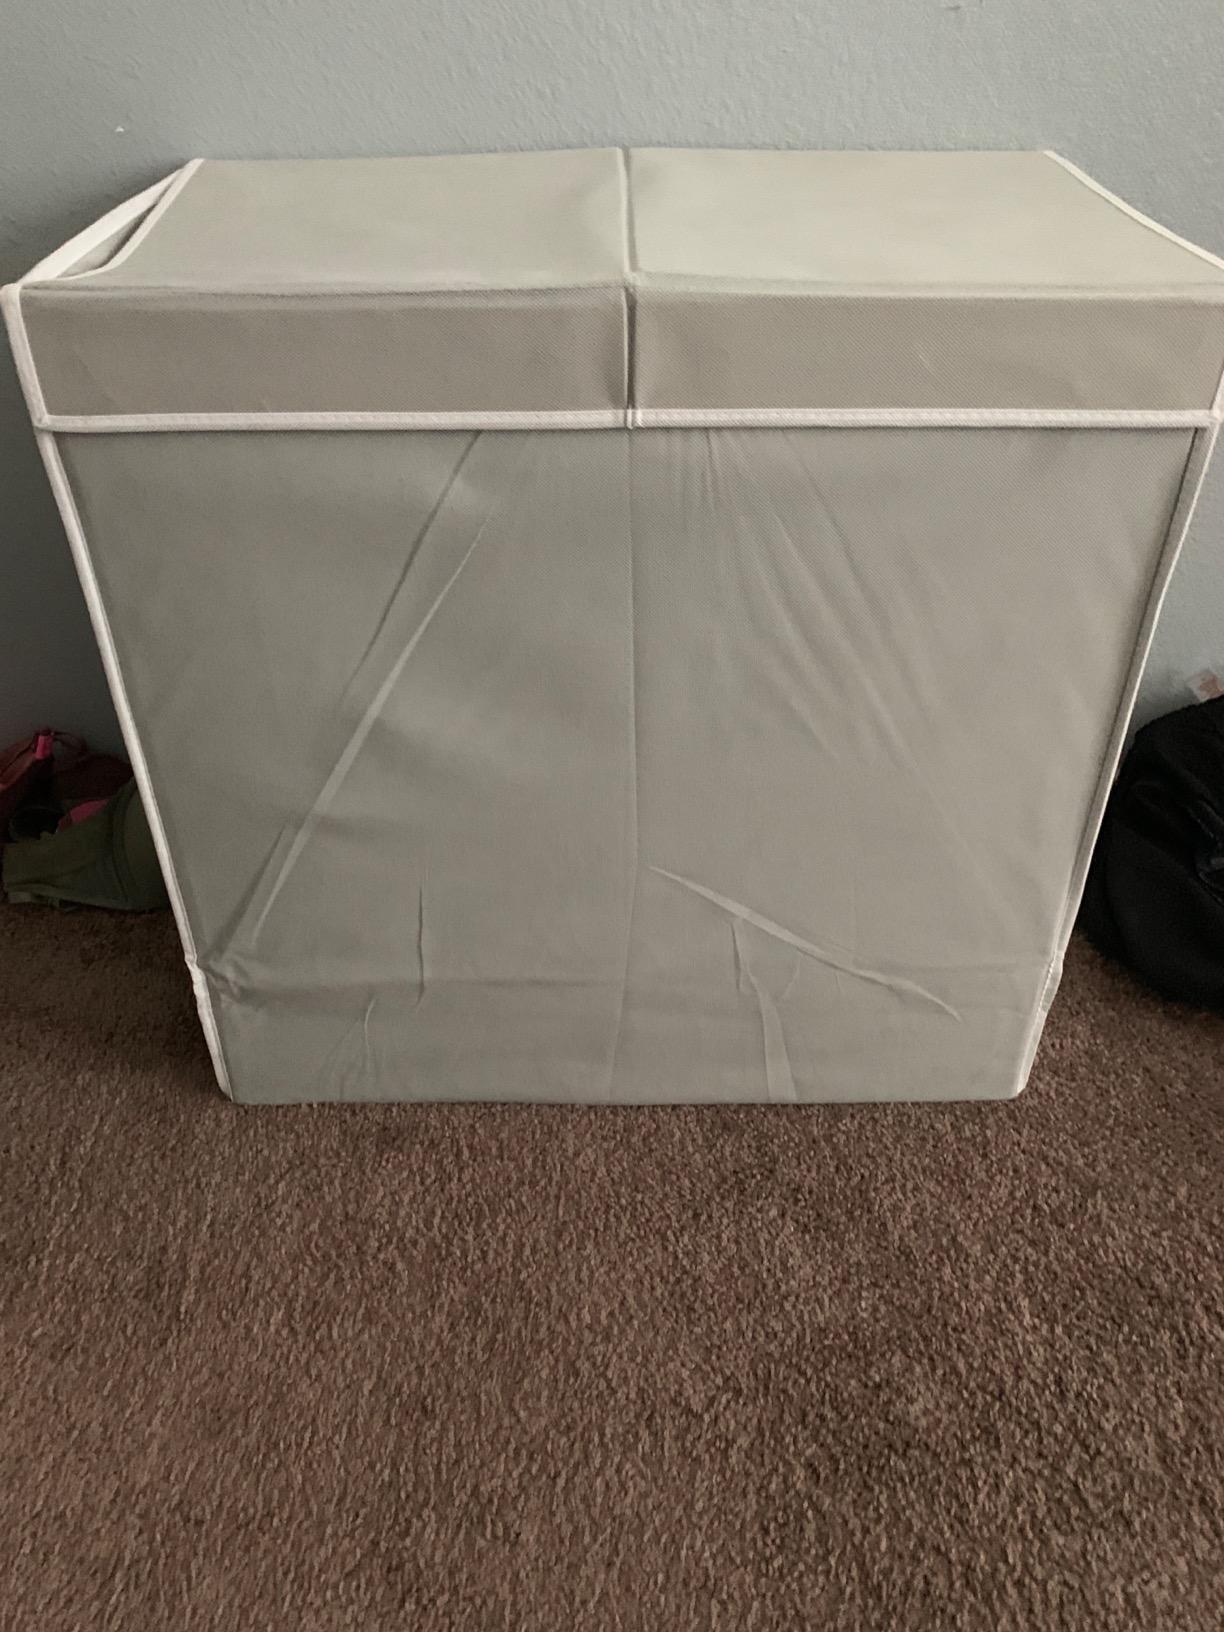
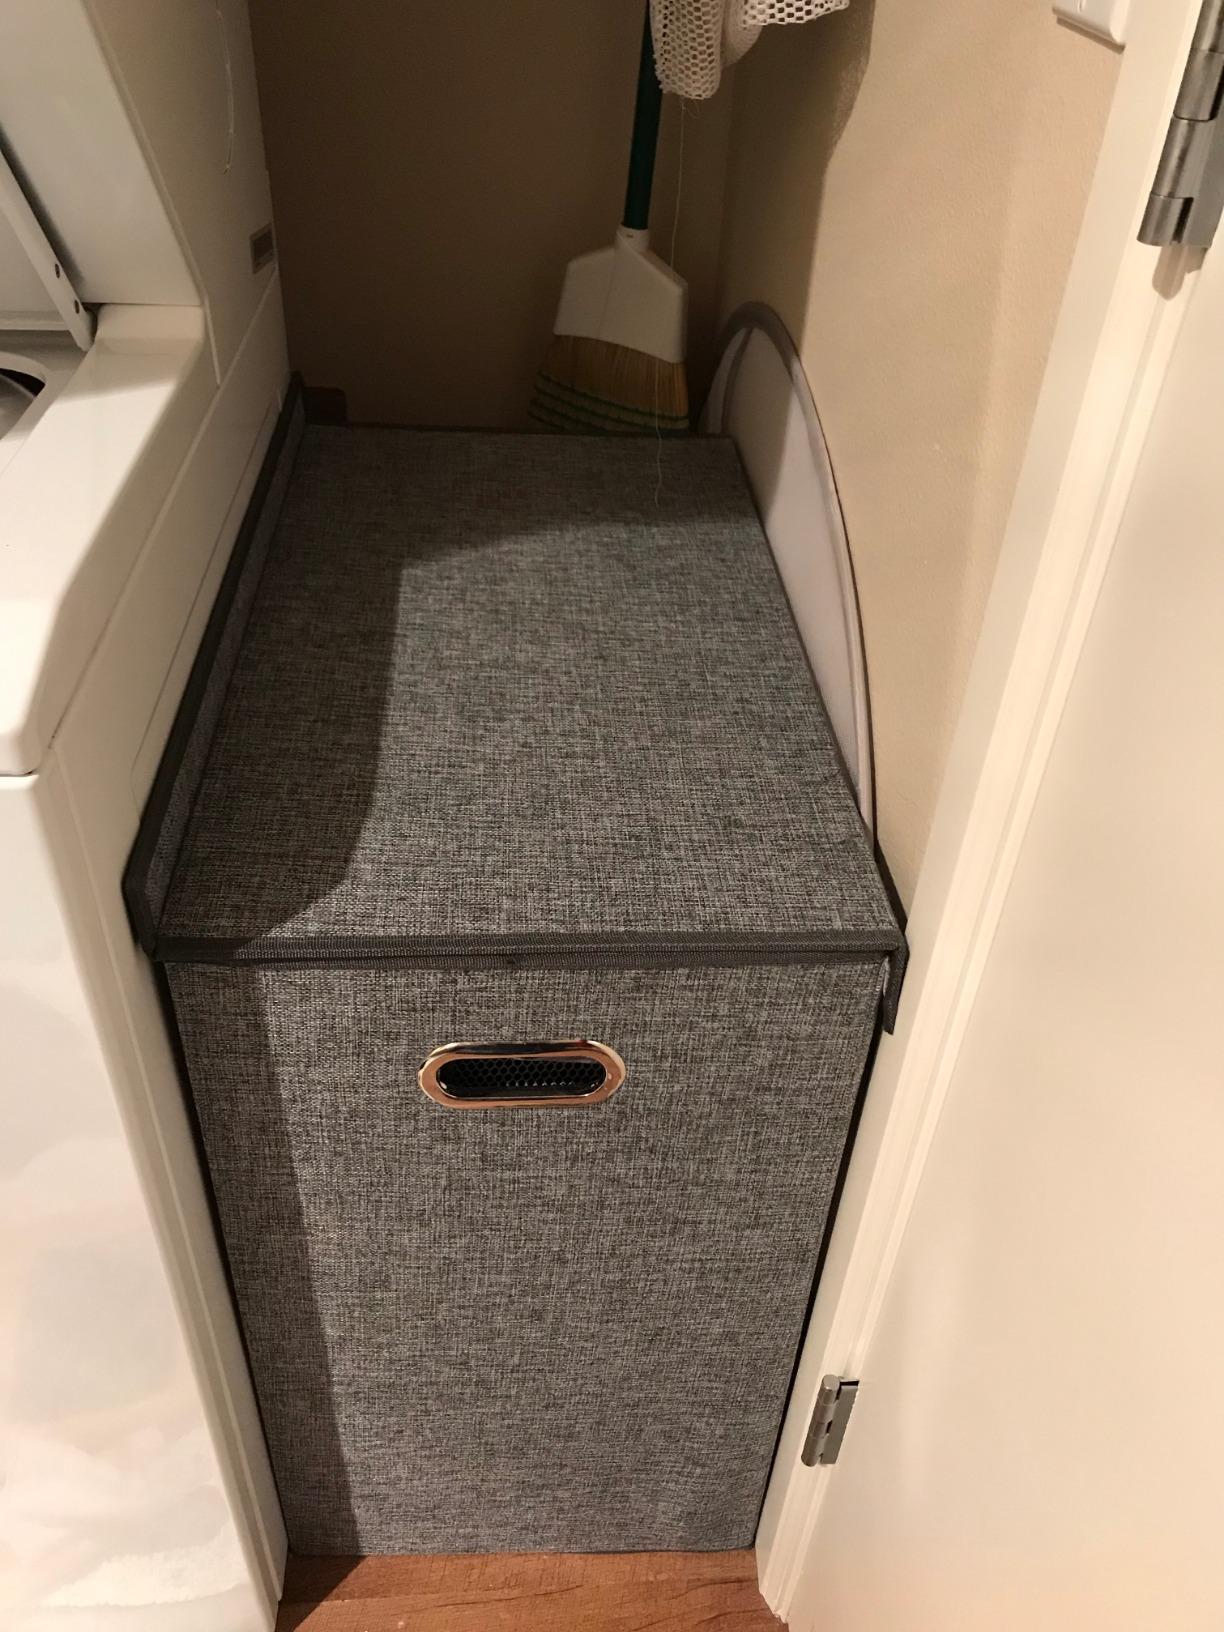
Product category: items_hamper
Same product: no